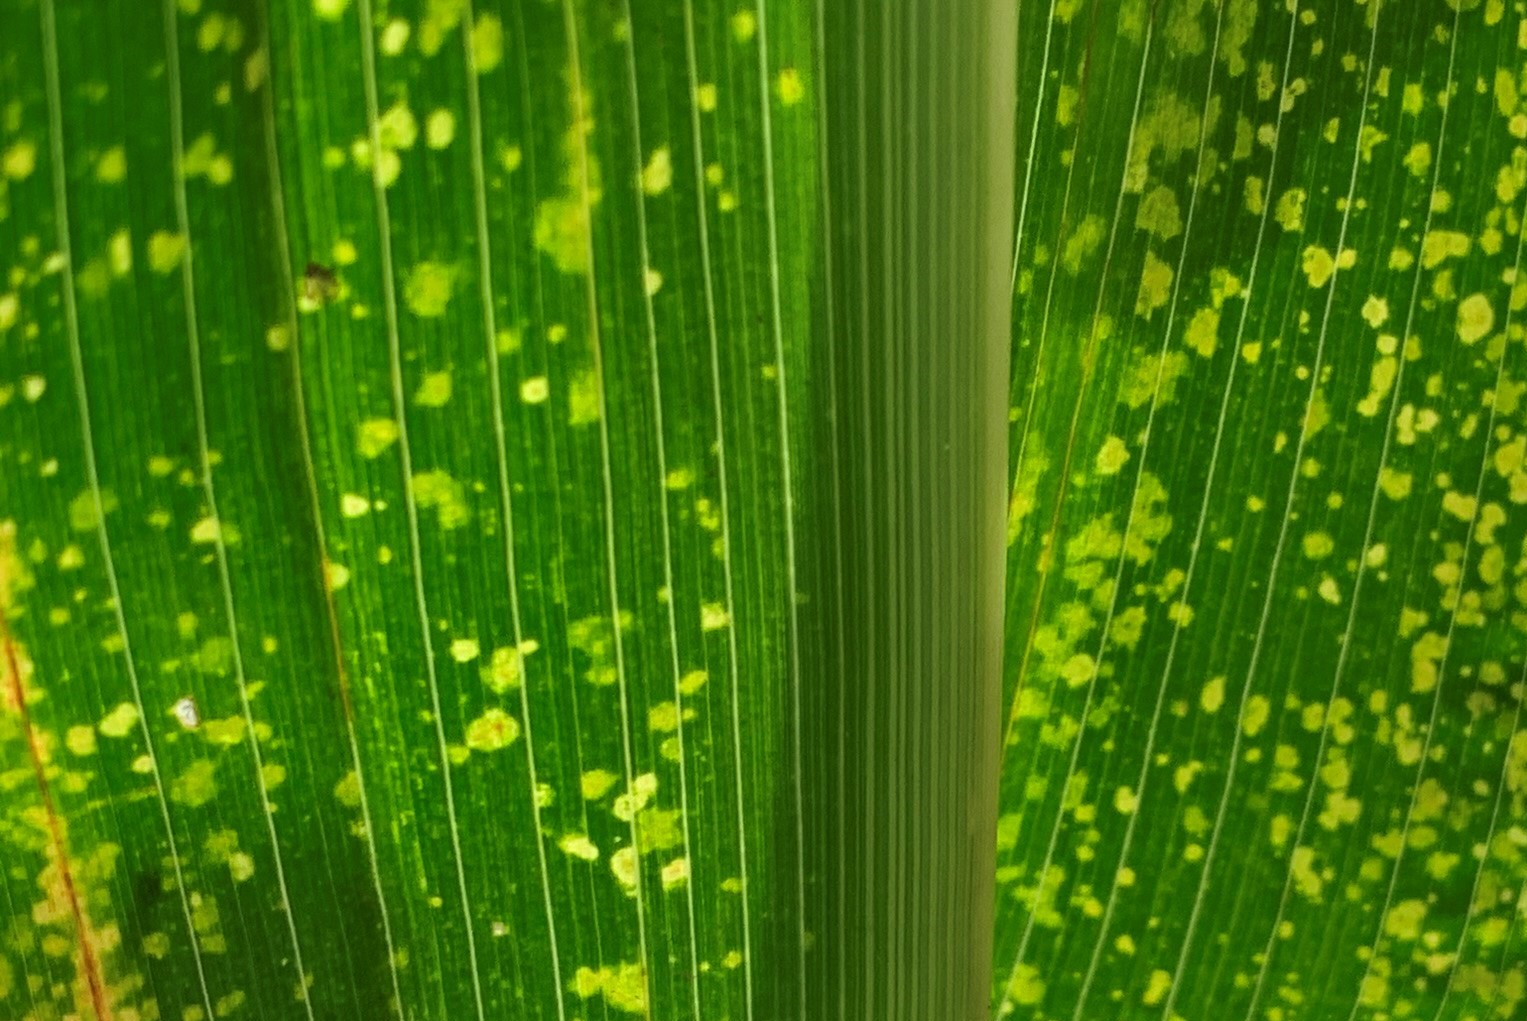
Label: MLN